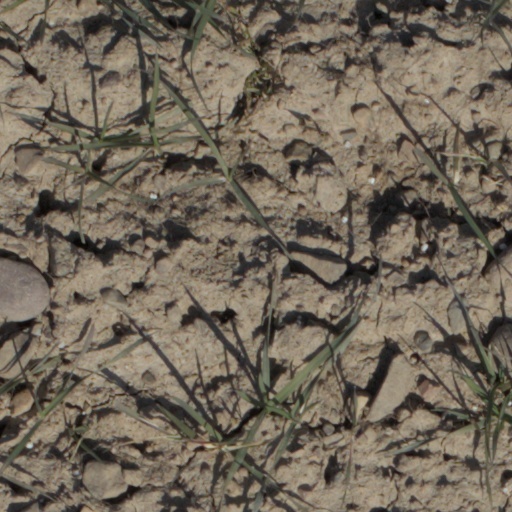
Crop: wheat